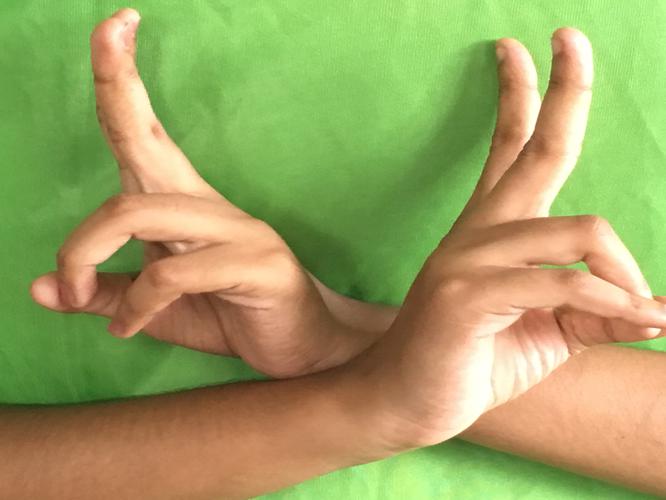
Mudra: Kartariswastika
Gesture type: double_hand